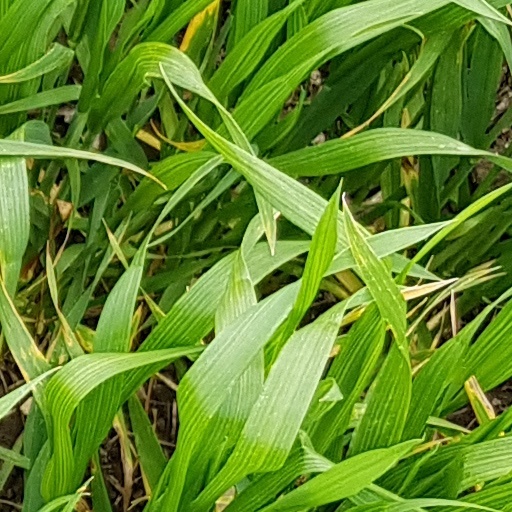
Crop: wheat